Ducey's Bass Lake Lodge

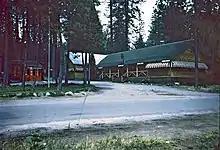
Ducey's Bass Lake Lodge in the 1950s.

Buddy Freeman established Freeman's Bass Lake Lodge in 1941 on the northern shore of Bass Lake, about a mile west of the Pines Village. Initially featuring a bar, restaurant, and rental cabins, the lodge changed hands in 1947, when Jeff Jeffords, Karl Briz, and A.C. Zingle took over. In 1950, Maurice and Marie Ducey bought the lodge, adding a general store, campgrounds, and expanding the collection of Native American artifacts, guns, antiques, and taxidermy. This made the lodge a popular destination for hunters pursuing bear, deer, and quail.